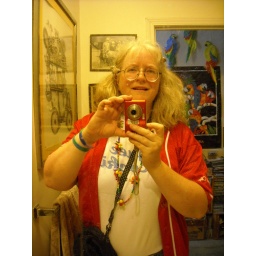
another self portrait in my bathroom mirror